Ian Potter Centre: NGV Australia

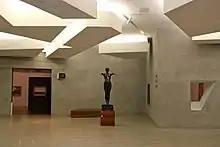
Interior of one of the gallery spaces inside the Ian Potter Centre

The design of the Ian Potter Centre was commissioned to Lab Architecture Studio in association with Bates Smart of Melbourne, headed by Peter Davidson and Donald Bates. Their work has since earned them The RAIA National Award for Interior Architecture as well as the Marion Mahony Interior Architecture Award. According to the Australian Institute of Architects: